Rasteira

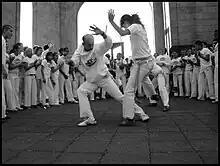
Standing sweep ("rasteira em pé")

The standing sweep is often used against "martelo" or similar direct kicks. It can also be used when the opponent is not attacking, as long as most of their weight is on one leg, but this kind of sweep is rarely successful.